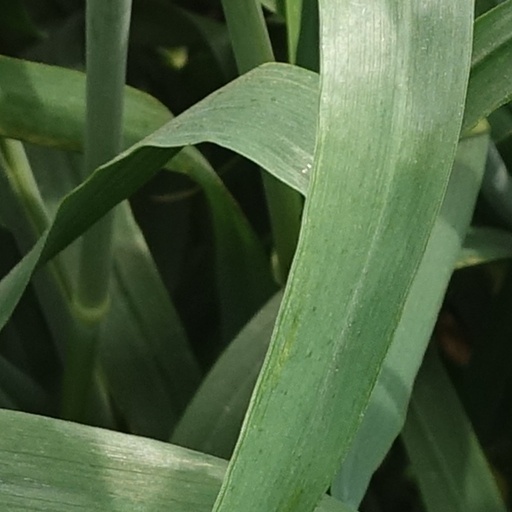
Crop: wheat